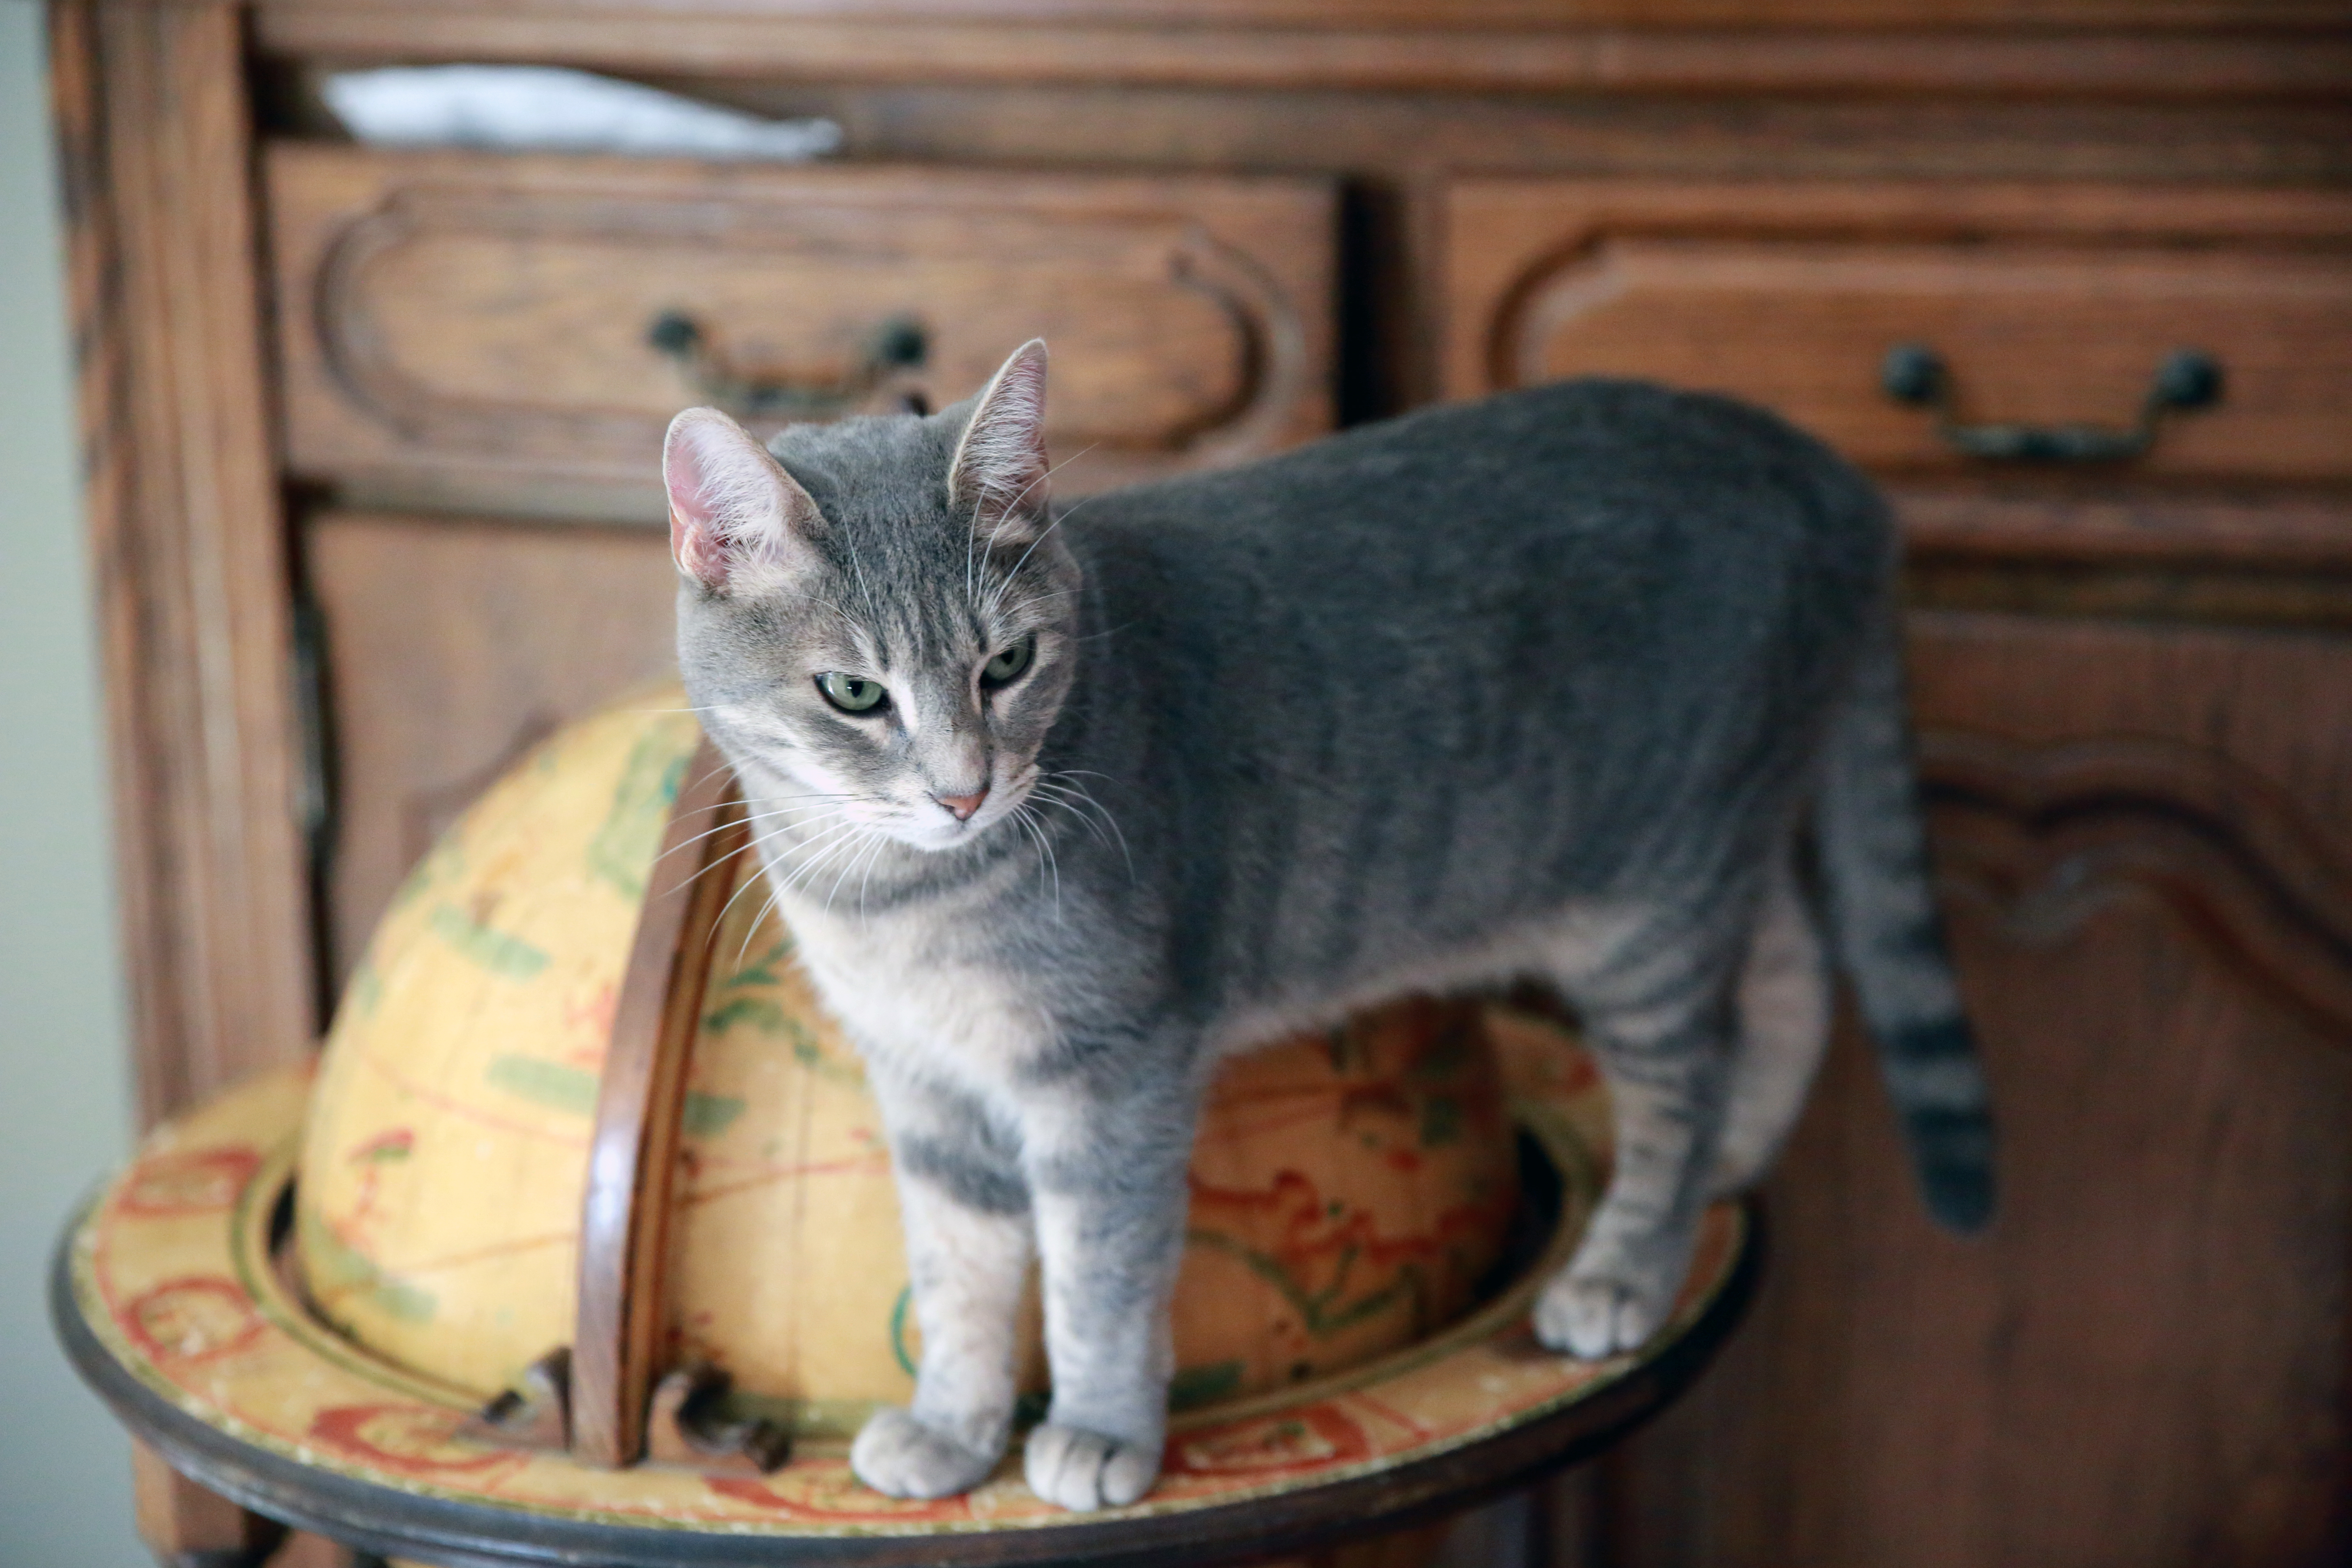
france, europe, kitten, cat, canon, indoor, mammal, furniture, pets, cats, whiskers, compagnie, midi, interieur, vertebrate, maison, chats, southfrance, sdfrankreich, zuidfrankrijk, languedocroussillon, gard, hauskatze, katzen, rhnealpes, ardche, huiskat, katten, ruoms, chatstigres, habitation, housecats, banne, lesvans, saintambroix, welt, ameublements, globeterrestre, animauxdecompagnie, tabby cat, european shorthair, small to medium sized cats, cat like mammal, domestic short haired cat, pixie bob, american shorthair